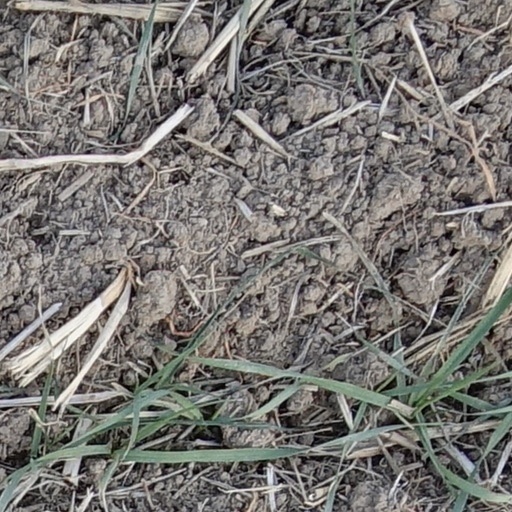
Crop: wheat